Betacoronavirus

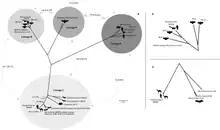
Phylogenetic tree of the lineages of genus "Betacoronavirus" with detail for SARS-CoV and MERS-CoV

Within the genus "Betacoronavirus" (Group 2 CoV), four subgenera or lineages (A, B, C, and D) have traditionally been recognized. The four lineages have also been named using Greek letters or numerically. A fifth subgenus, "Hibecovirus", was added more recently. Member subgenera and species include: